Edward Braddon

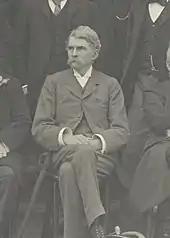
Braddon at the last meeting of the Federal Council of Australasia in 1899

Braddon was an important proponent of federation in Tasmania. He was elected as one of the Tasmanian representatives to the Constitutional Convention of 1897.